Hans Strååt

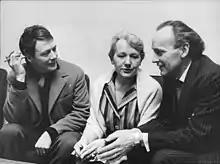
Hans Strååt (right), with Allan Edwall and Sif Ruud in 1962

Hans Olof Strååt (17 October 1917 – 26 January 1991) was a Swedish film actor. He appeared in 60 films between 1941 and 1987.